Canada–United Kingdom relations

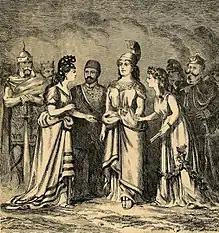
A political cartoon from 1871 depicting "Canada" holding hands with "Britannia" as Canada makes her debut to the "council of nations"

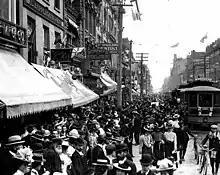
Celebration of the end of the Boer War, Yonge Street, Toronto, 31 May 1900

The French first settled Nova Scotia in 1604. The land then saw a century and a half of warfare involving the French, English, Scottish and Dutch forces, as well as local indigenous elements. By 1763 London was in full control. New Brunswick was formed in 1784 by partitioning Nova Scotia.